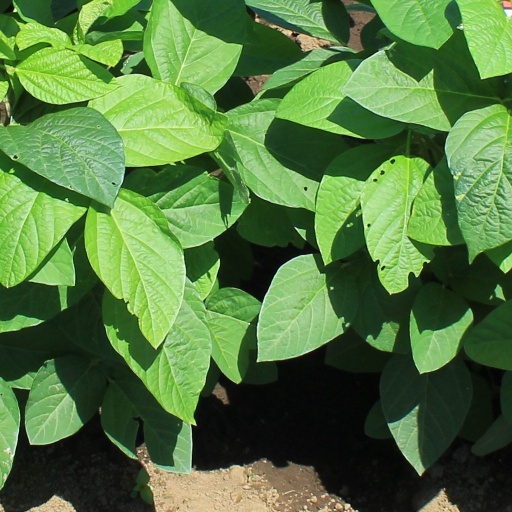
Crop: soybean